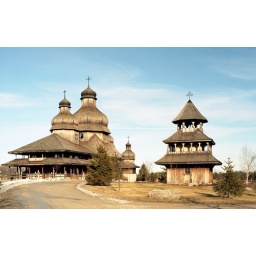
wooden church near Heritage road